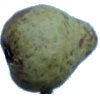
Label: pear_stone